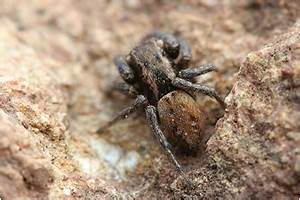
Label: ragno